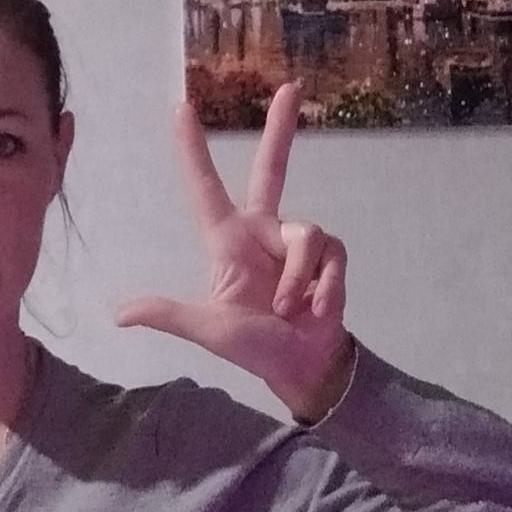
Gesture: three2